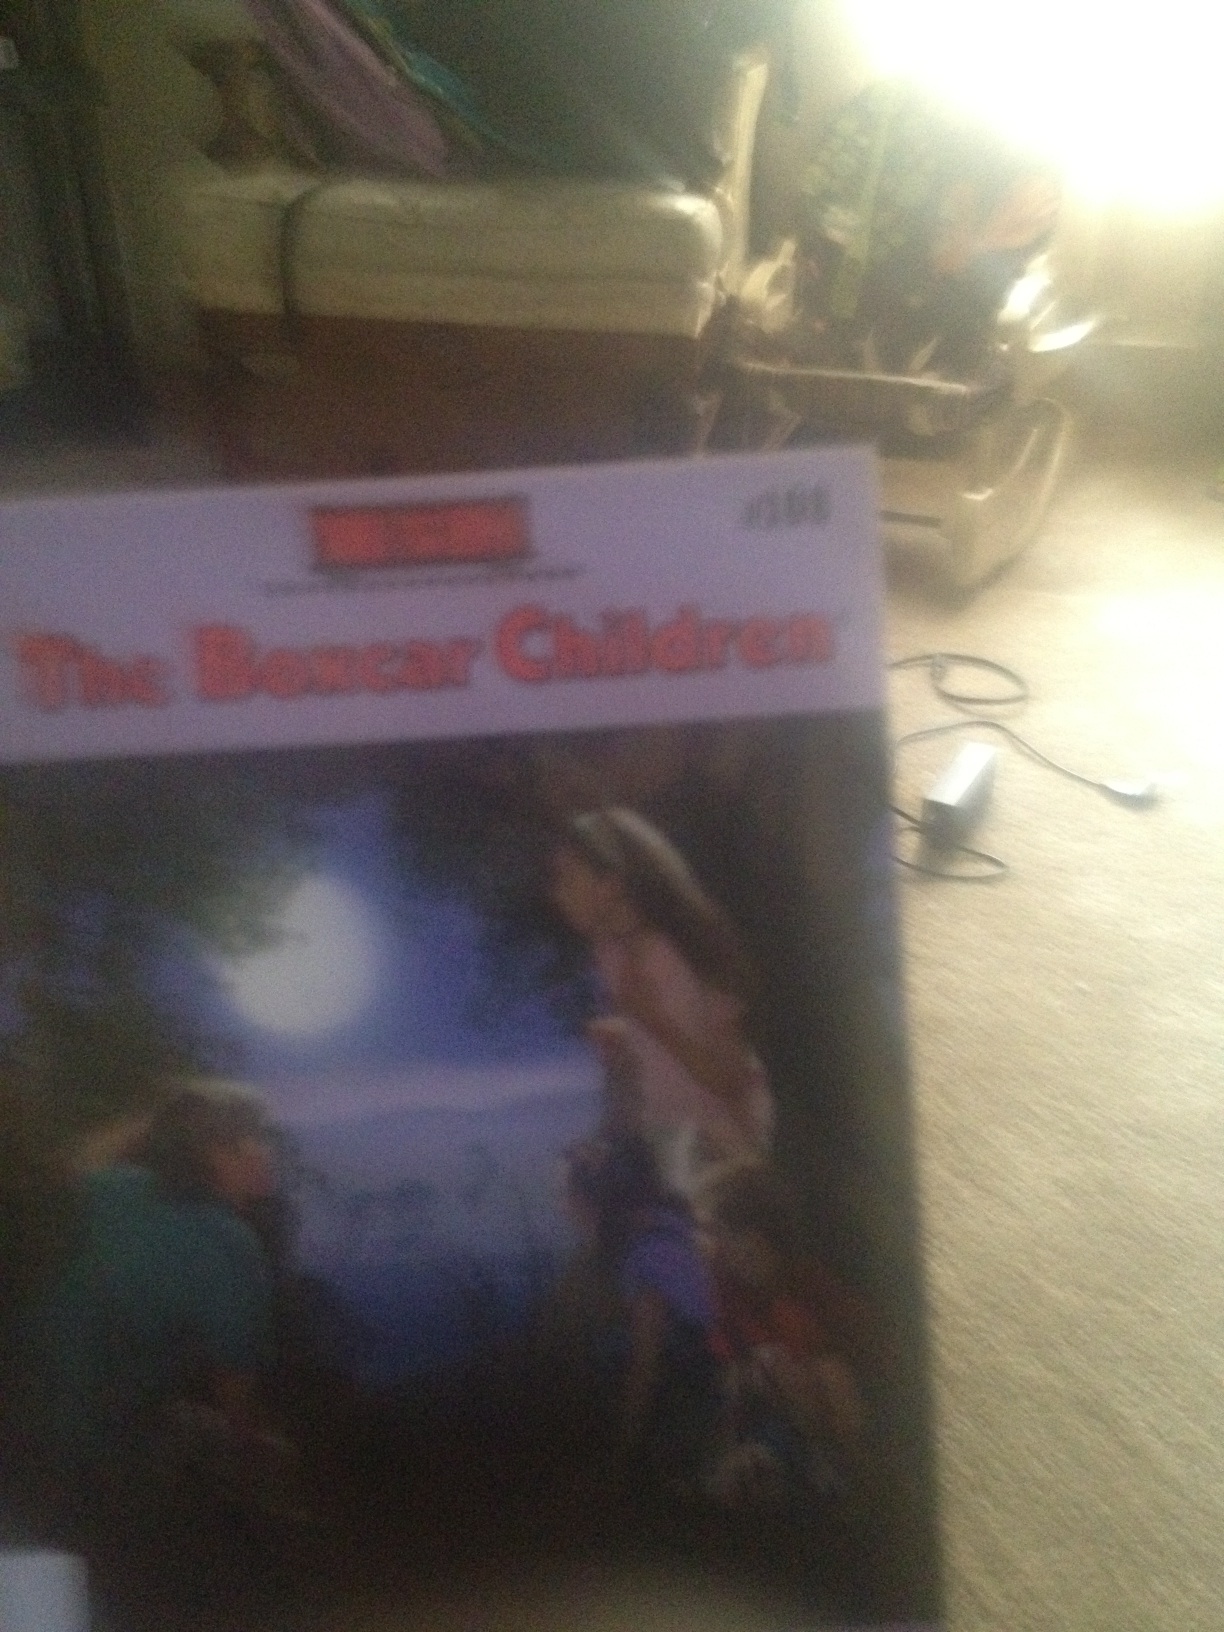Question: What's the title of this book?
Answer: boxcar children